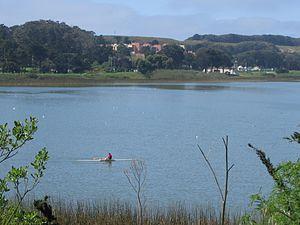
Le lac Merced est situé au sud-ouest de San Francisco.